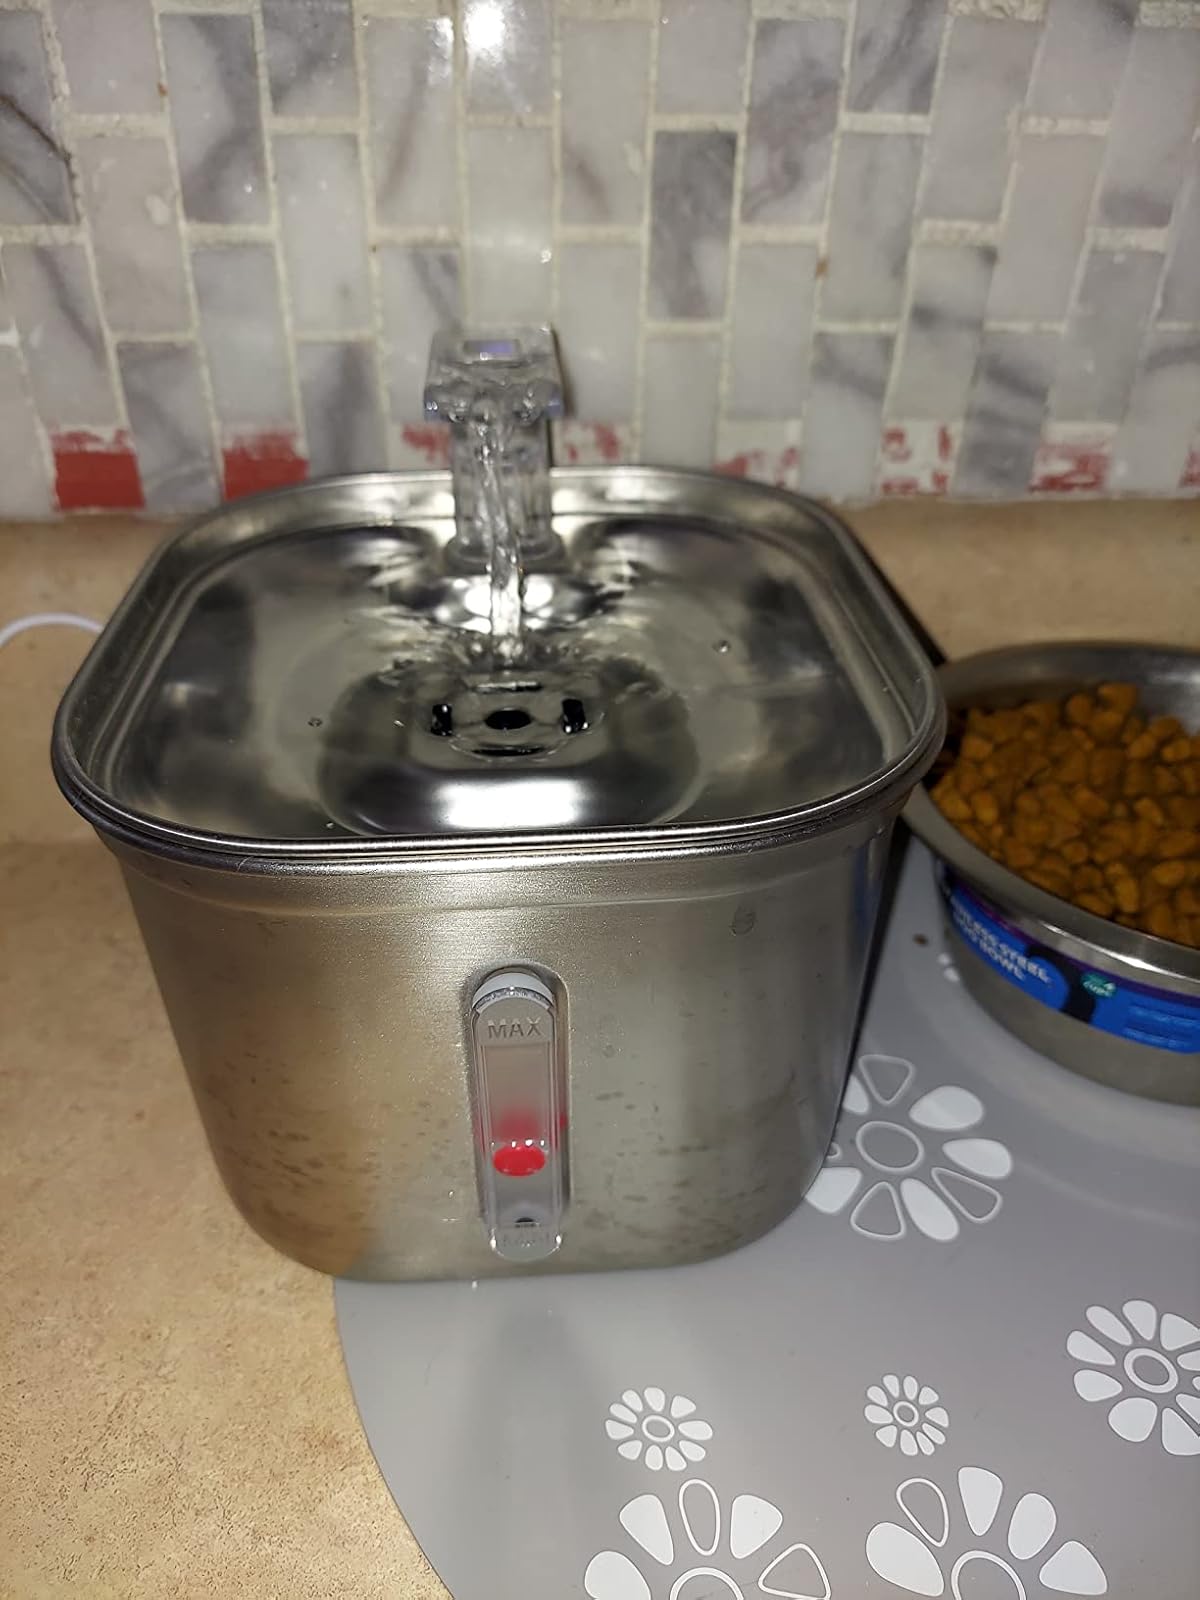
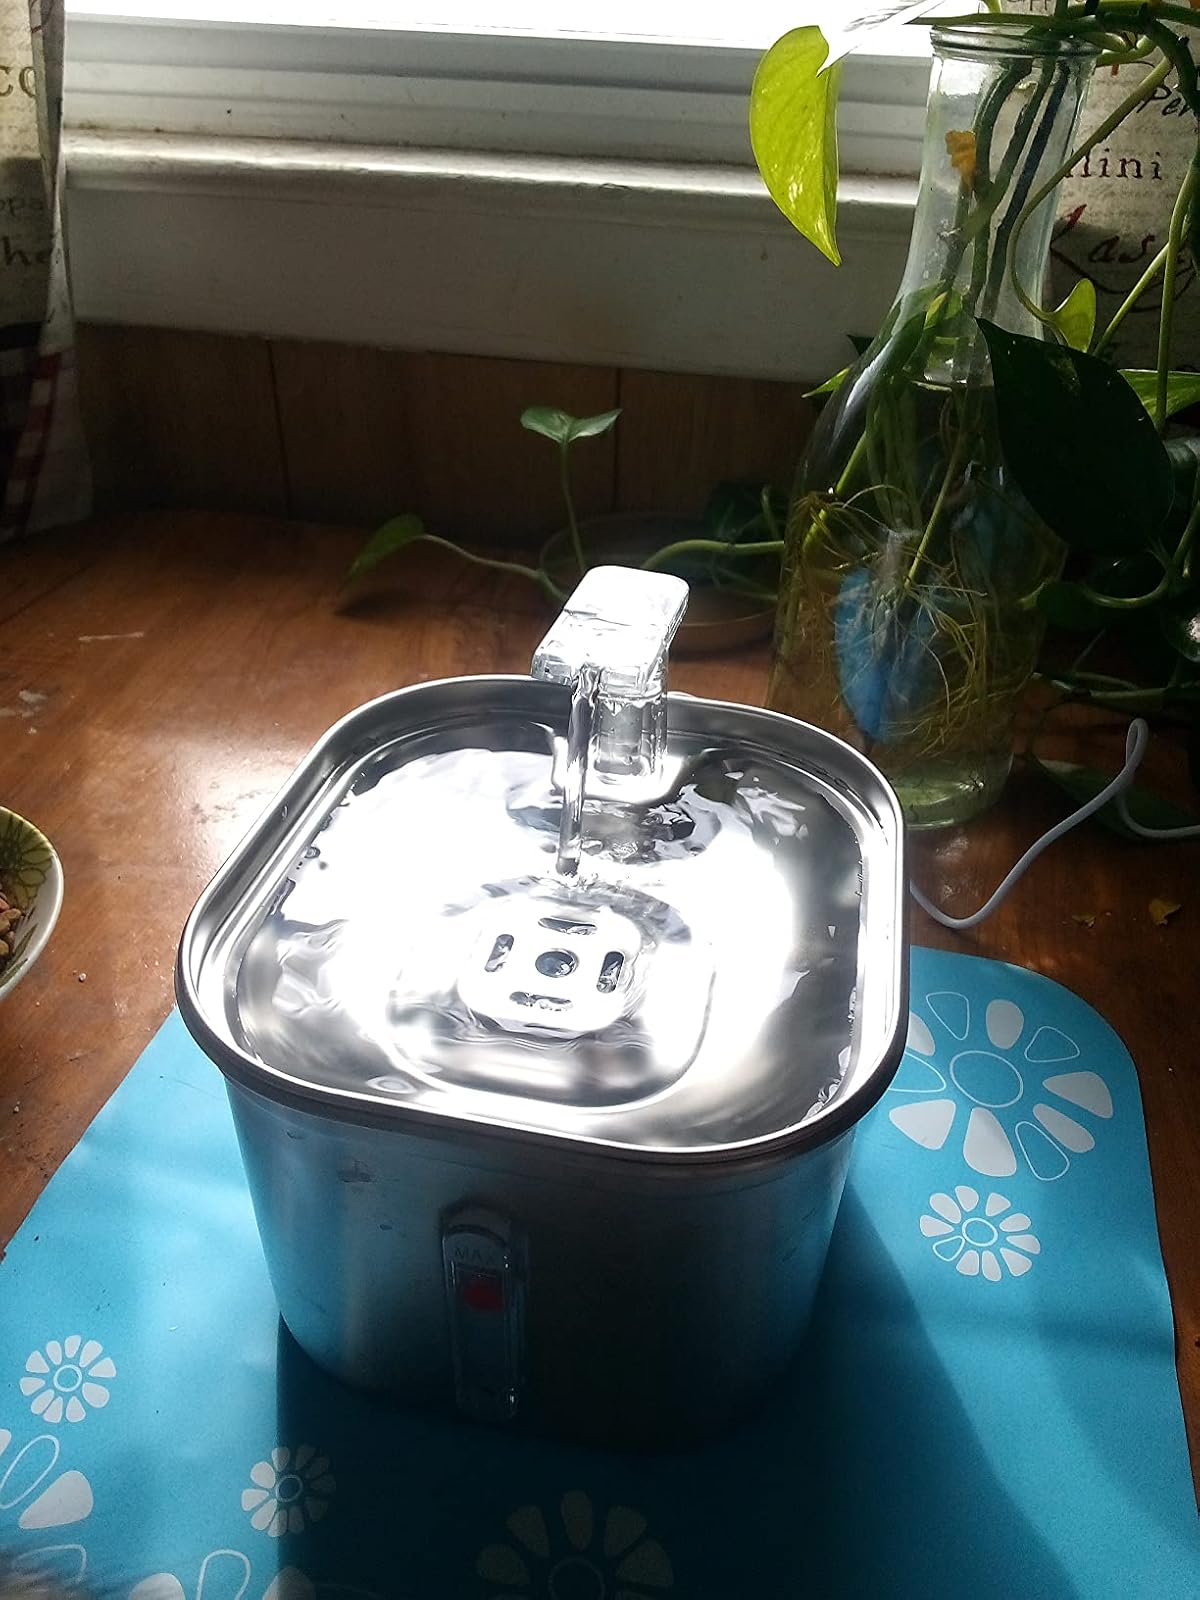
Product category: items_bowl
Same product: yes